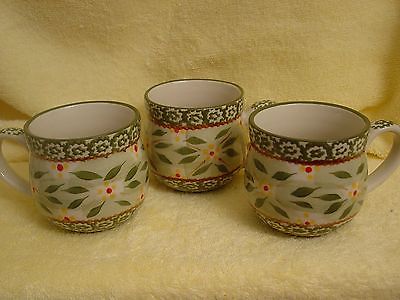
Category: mug